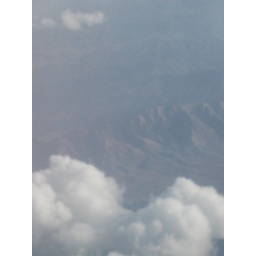
clouds over afghanistan mountains